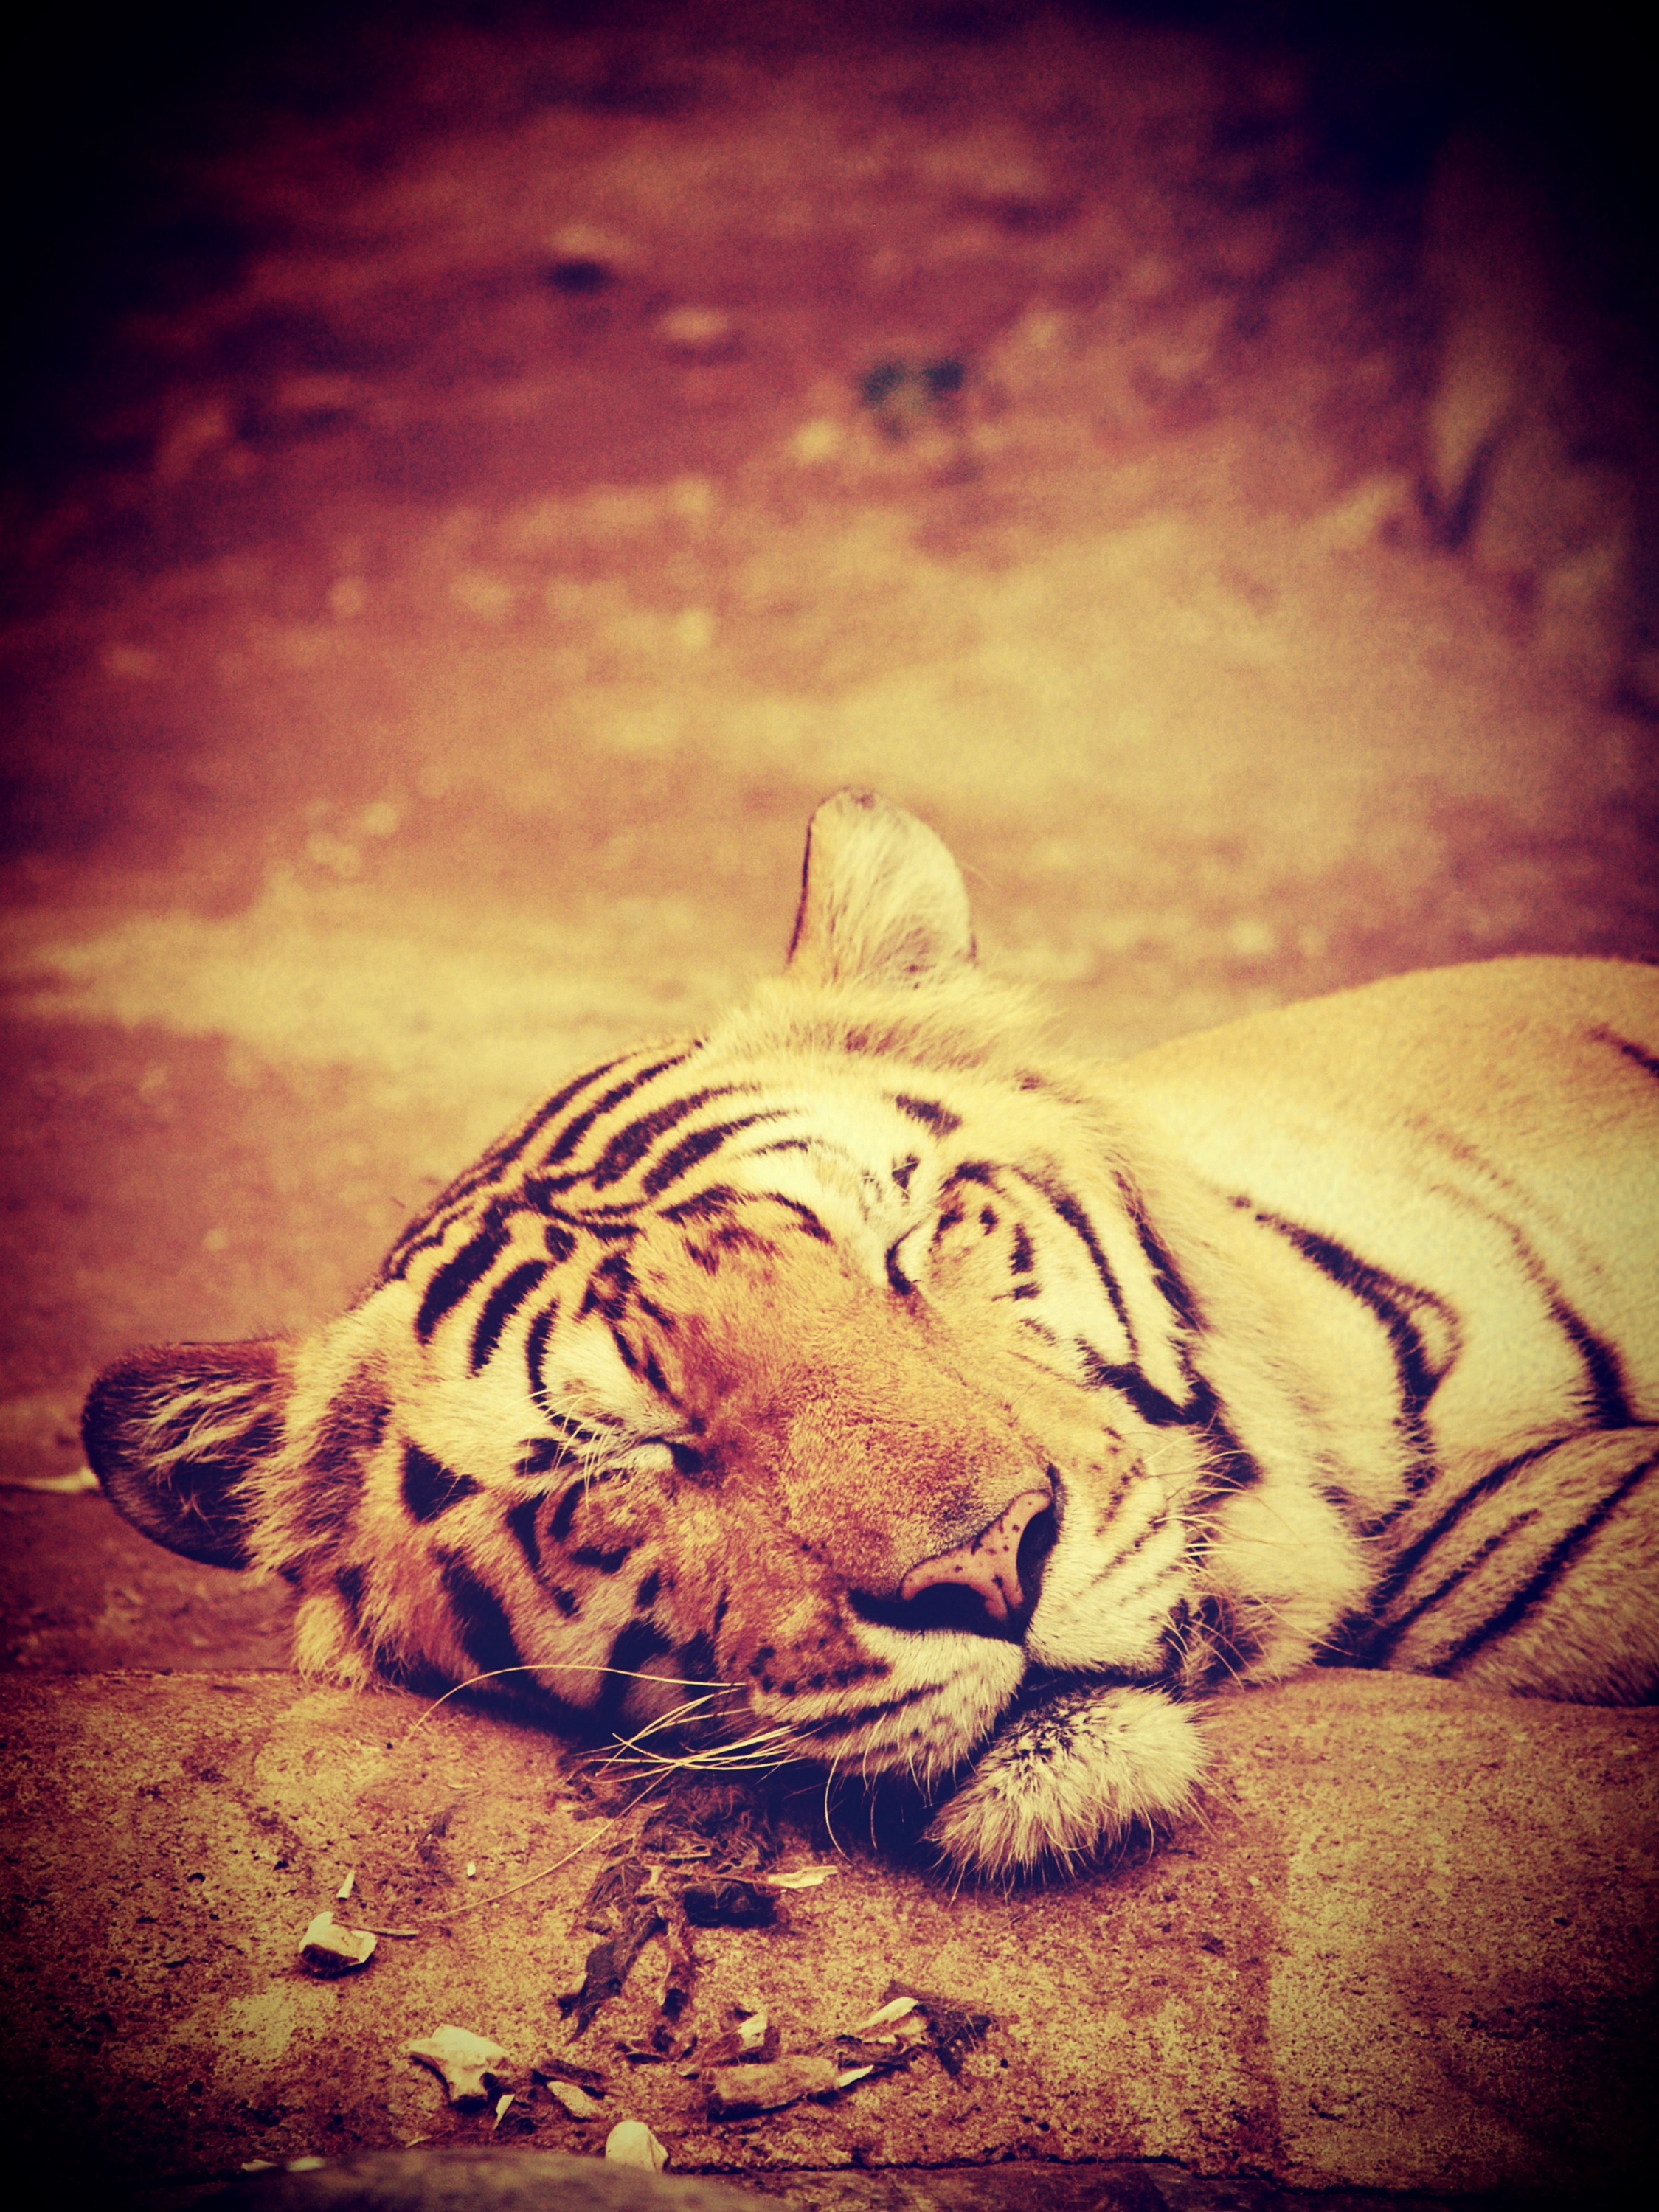
nature, animal, asian, wildlife, fur, green, jungle, brown, mammal, darkness, thailand, striped, human body, tiger, stripes, head, look, organ, india, bamboo, panthera, tigris, bengal, big cats, bengal tiger, panthera tigris tigris, cat like mammal